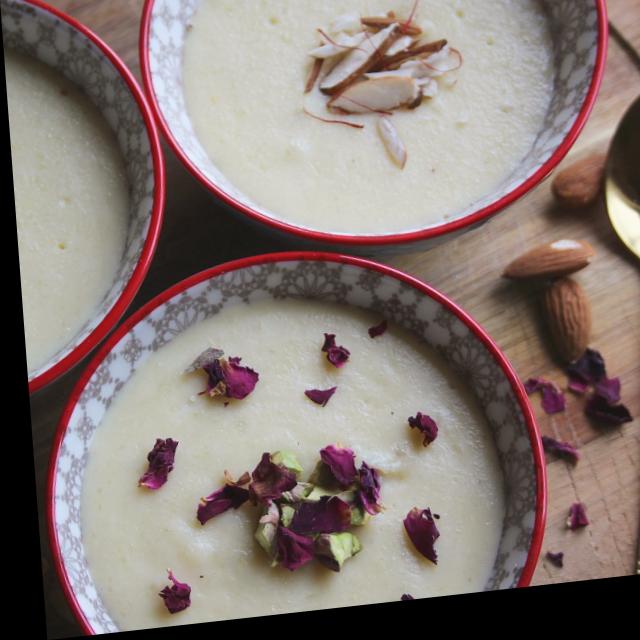
Dish: kheer